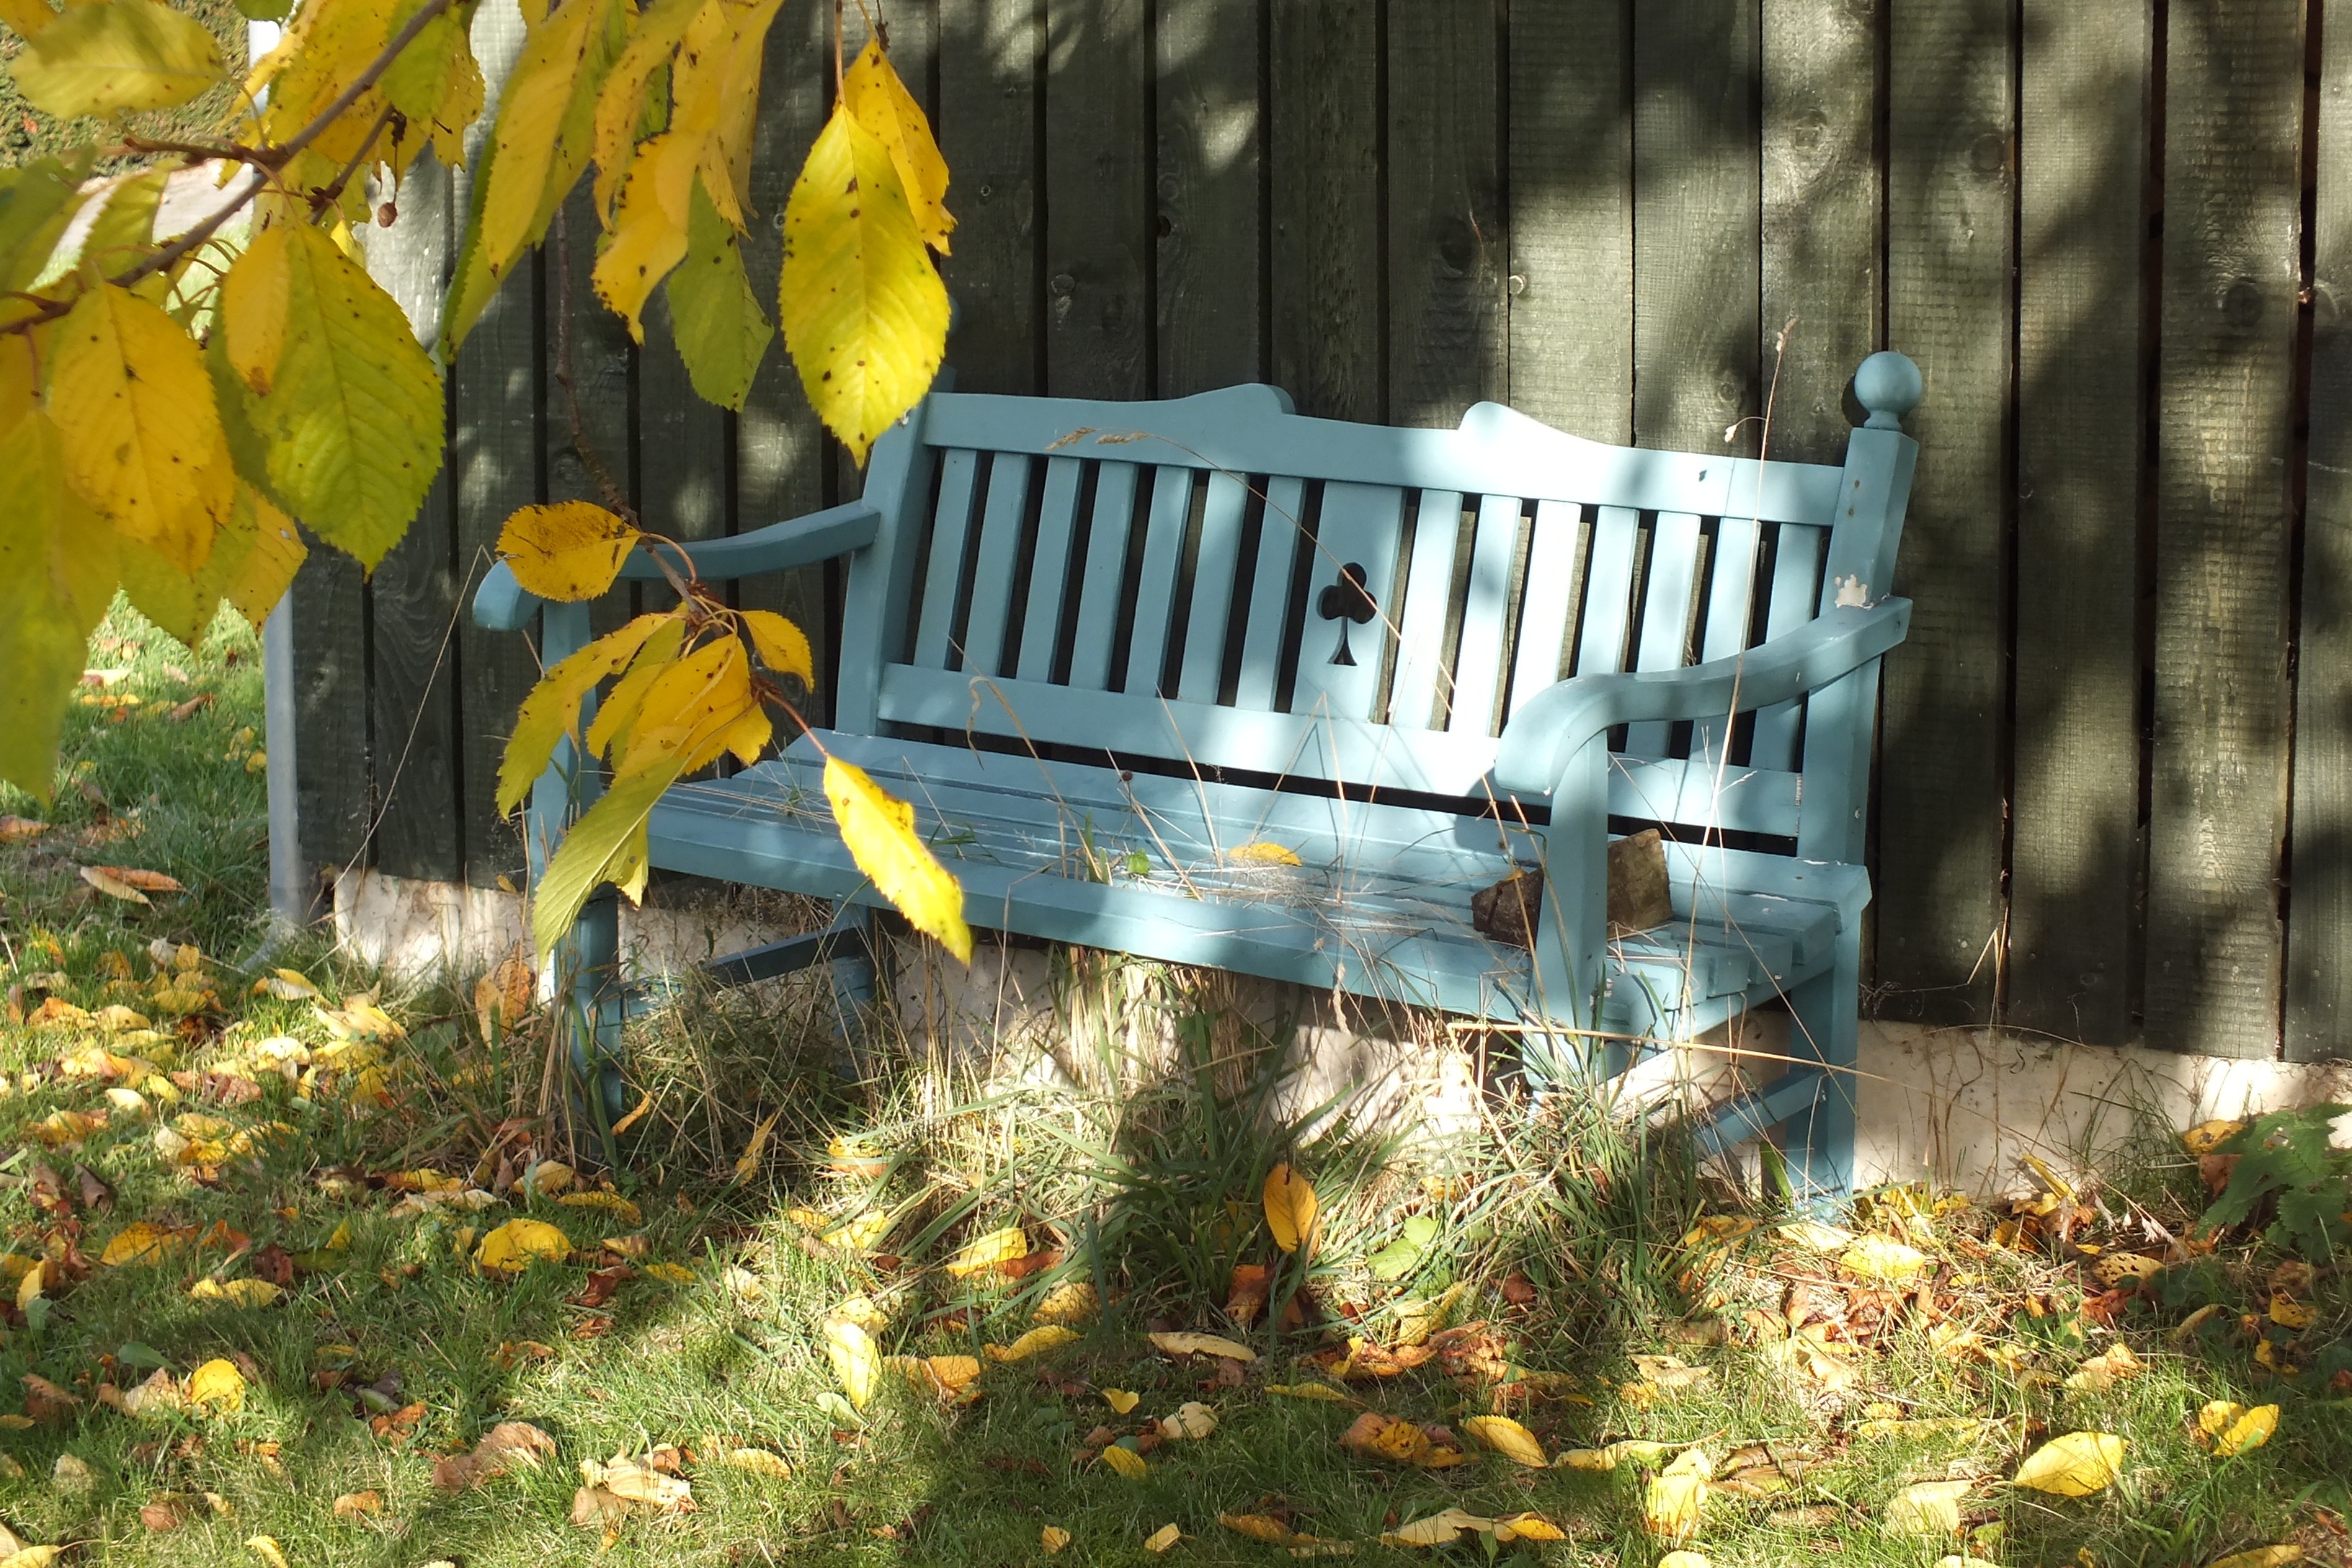
tree, sunlight, leaf, flower, autumn, backyard, blue, rest, yellow, garden, season, bank, serenity, yard, sunbeam